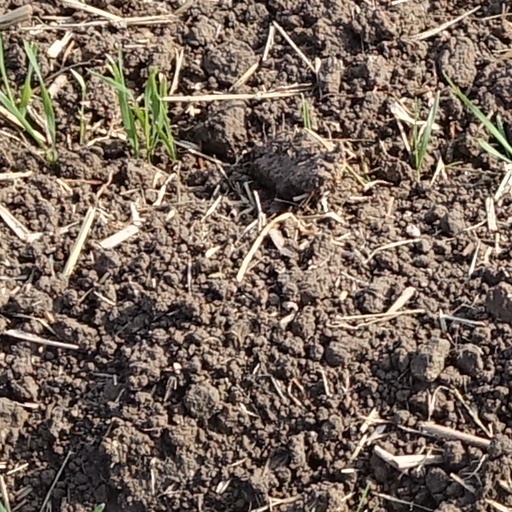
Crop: wheat